Colonial architecture in Jakarta

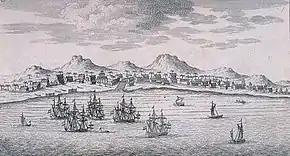
Jayakarta circa 1605–8, before its complete destruction by the Dutch, showing earlier pre-colonial structures before Batavia was founded

Colonial buildings and structures in Jakarta include those that were constructed during the Dutch colonial period of Indonesia. The period (and the subsequent style) succeeded the earlier period when Jakarta (known then as Jayakarta/Jacatra), governed by the Sultanate of Banten, were completely eradicated and replaced with a walled city of Batavia. The dominant styles of the colonial period can be divided into three periods: the Dutch Golden Age (17th to late 18th century), the transitional style period (late 18th century – 19th century), and Dutch modernism (20th century). Dutch colonial architecture in Jakarta is apparent in buildings such as houses or villas, churches, civic buildings, and offices, mostly concentrated in the administrative city of Central Jakarta and West Jakarta.